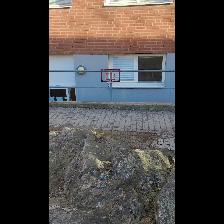
Label: NonHuman